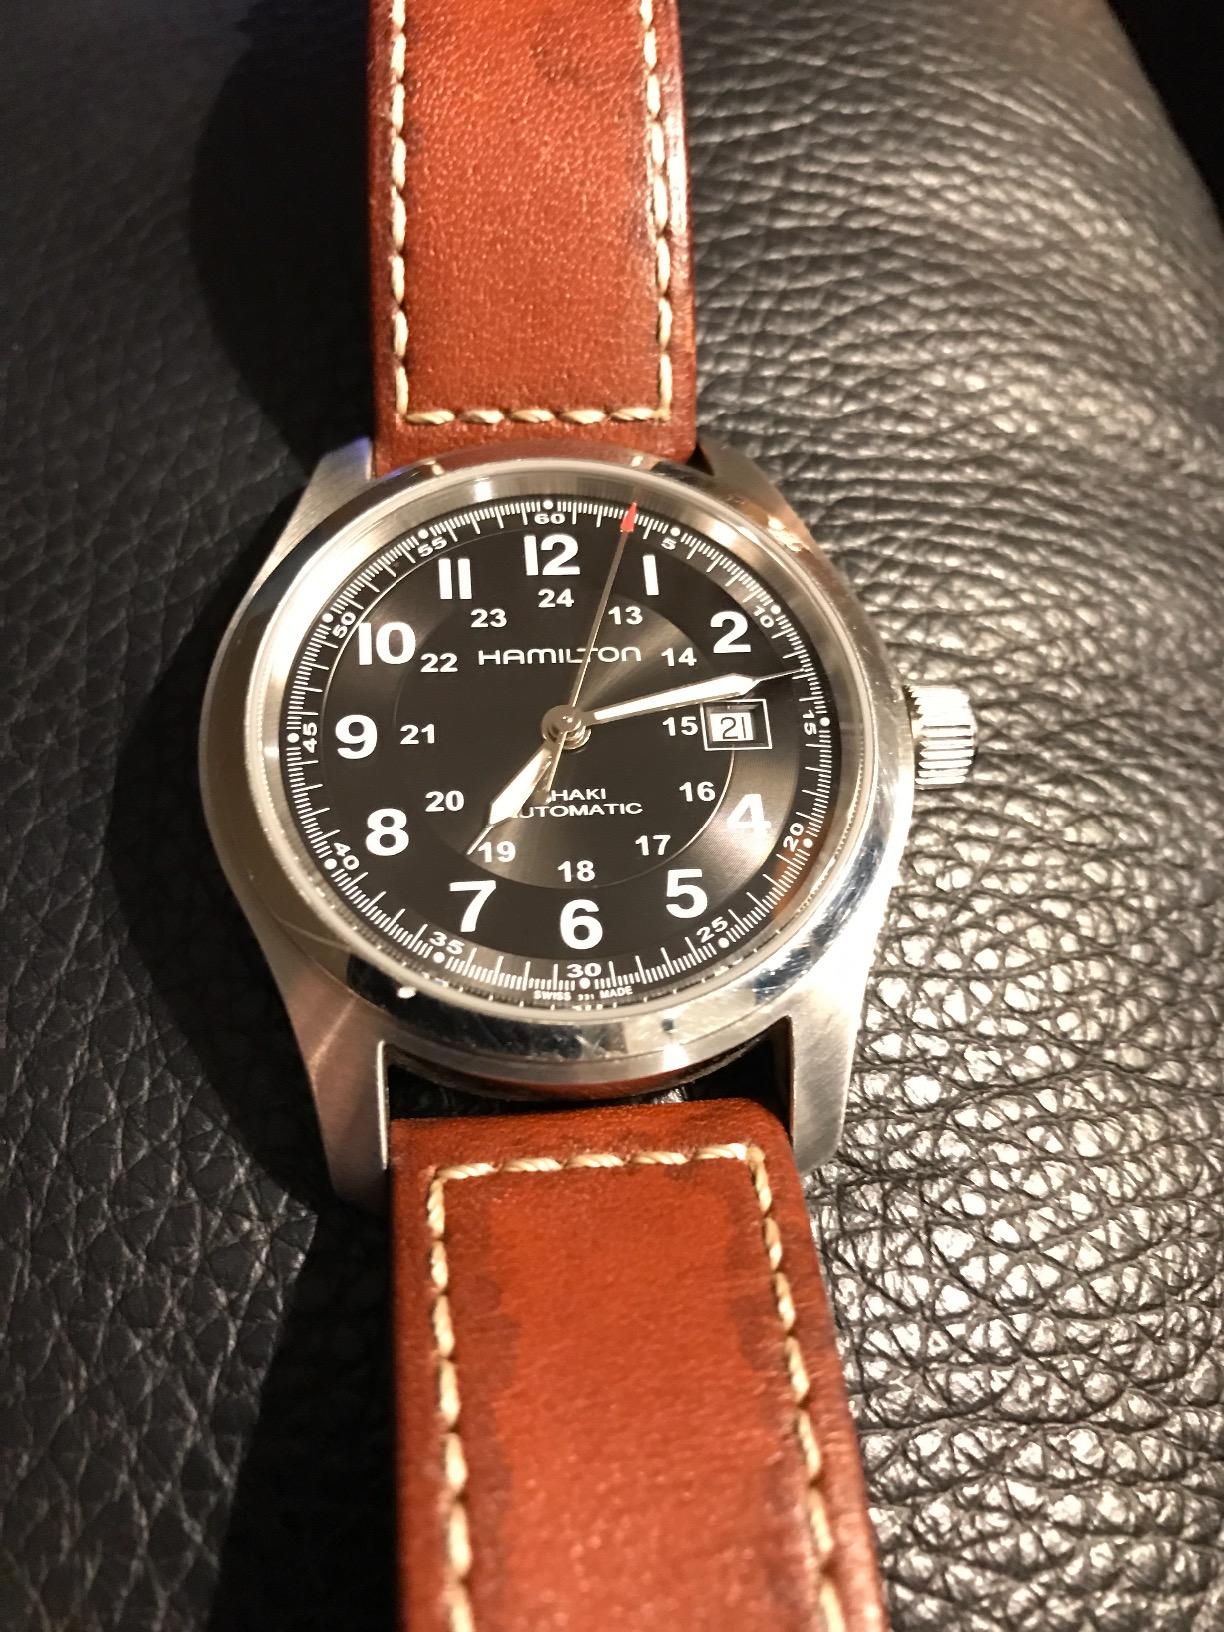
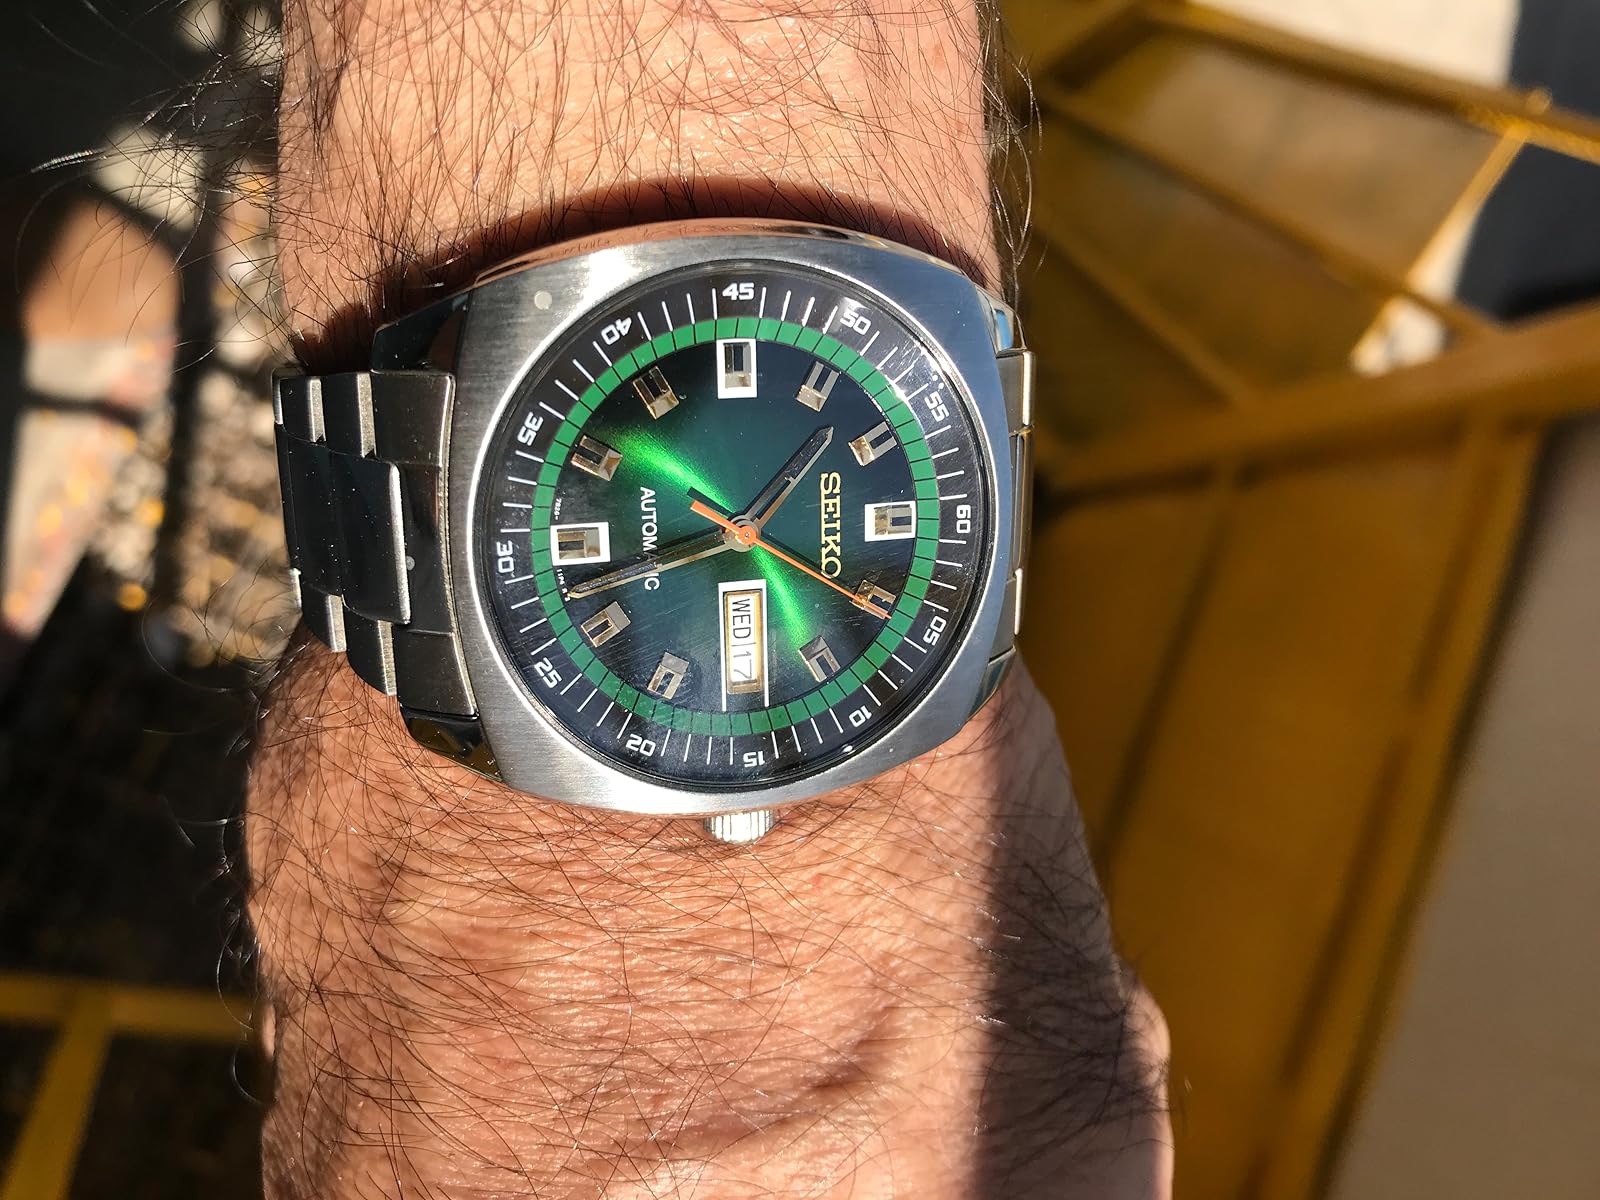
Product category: accessories_watch
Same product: no